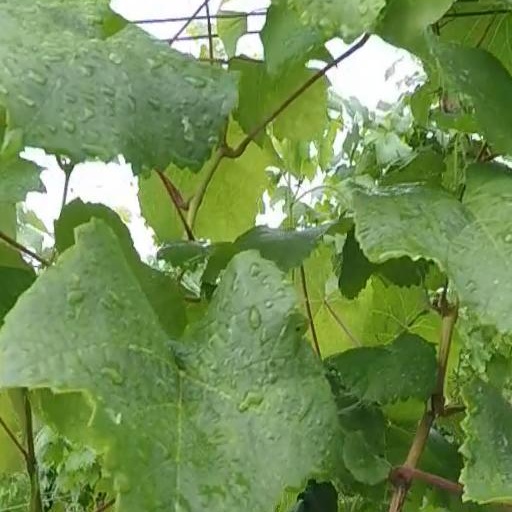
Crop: grape